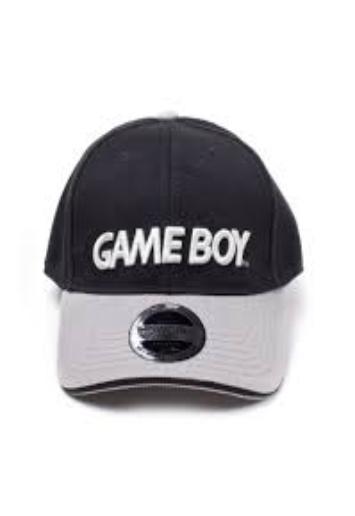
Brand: game boy
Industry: Electronic